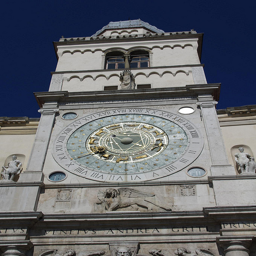
A very tall tower with a giant clock on the side of it.
A large tall tower with a clock on the top.
a large clock tower with sculptures around the clock
A old intricate clock tower on a building.
a very old building with a huge clock at the top